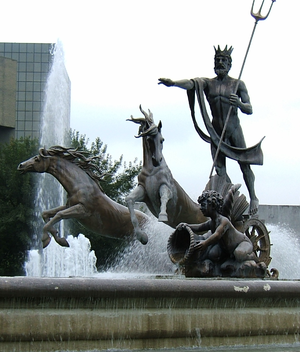
Monterrey est une ville de 1,1 million d'habitants située dans le nord-est du Mexique, capitale de l'État du Nuevo León.